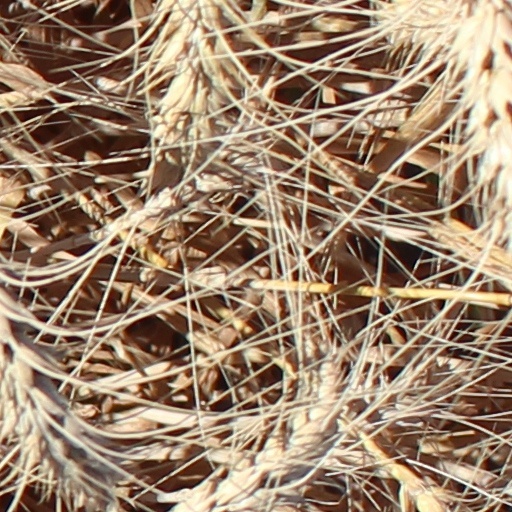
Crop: wheat